Answer in natural language. Is black floating bed with platform base and rectangular headboard in front of ai language generator? Choose between the following options: yes or no
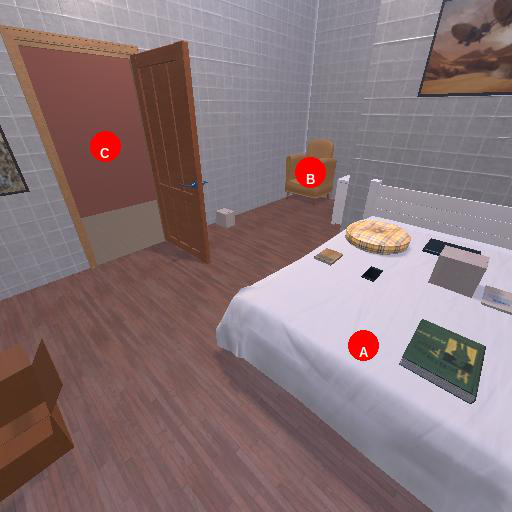
<answer>yes</answer>